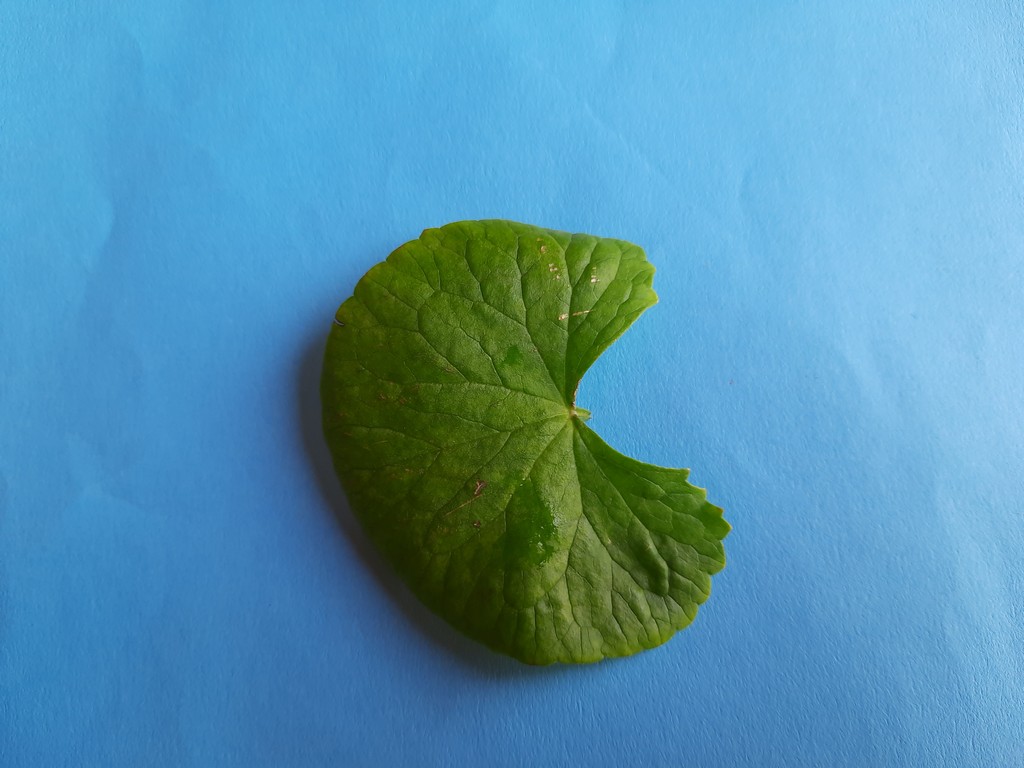
Label: Unhealthy